Carleton Knights football

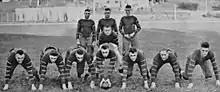
Carleton College Foot-Ball Team 1916."Backfield" – Keller, Phillips, Johnson, Dunphy. "Line" – Allison, Truesdale, Massopust, Welshons, Yerxa, Rolfe, Farell

Claude J. Hunt became the head coach in 1913 and compiled an incredible record through 1916. Hunt's teams were undefeated over those four years, allowing only three touchdowns and outscoring opponents 1,196 to 20. In the 1915 season, Carleton outscored Stout, Cornell, Grinnell, Macalester, Beloit, and Hamline by a combined score of 323–0.